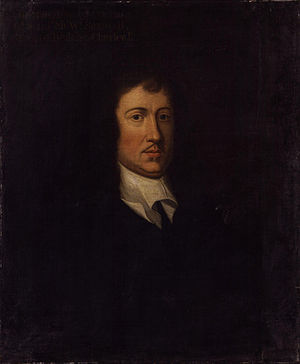
Peter Lely / Galleri
Sir Peter Lely var en hollandsk maler. Hans egentlige navn var Pieter van der Faes efter faren, en hollandsk kaptajn, der havde fået tilnavnet Lely. I Haarlem studerede Lely under Pieter de Grebber, og da Anthony van Dyck var død, tog han med prins Vilhelm 2. af Oranien til England og blev her Karl 1. af Englands hofmaler. Sin ansete position beholdt han også under Oliver Cromwell, hvis portræt han malede, og atter under Karl 2. af England blev han hofmaler, tillige baronet. Lely har til tider dyrket historiemaleriet, men vandt sit ry som portrætmaler. Som sådan indtog han en ganske dominerende stilling i England — hvilket også gav sig udslag i den store formue, han samlede sig, og som han benyttede til at erhverve en mængde kunstværker — indtil han fordunkledes af Godfrey Kneller — han efterlignede van Dyck, rådede over en kraftig kolorit og en gratie, der særlig kom hans kvindeportrætter med de fint formede hænder til gode, men dog ofte giver indtrykket af udvortes manér; i det hele har adskillige af hans arbejder vel meget hastværks- og rutinepræg. For Karl II malede han de såkaldte 11 "Skønheder", damer ved kongens hof.